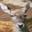
Label: deer